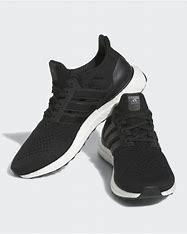
Brand: Adidas
Model: Ultraboost 1